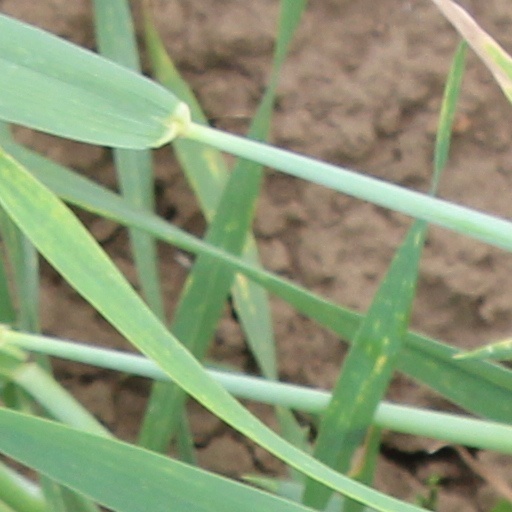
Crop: wheat